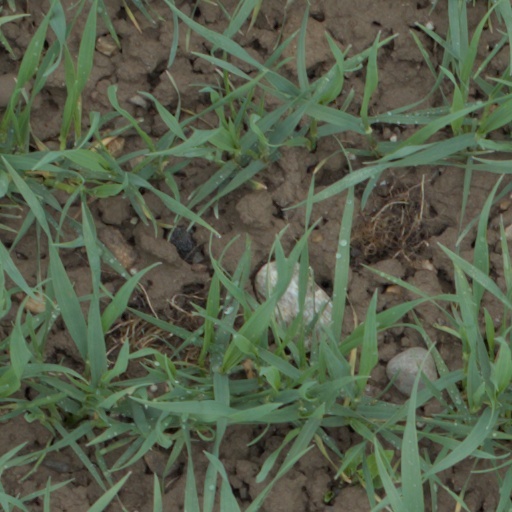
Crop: wheat